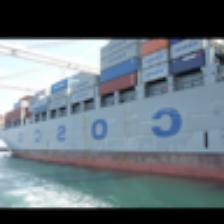
Label: NonHuman